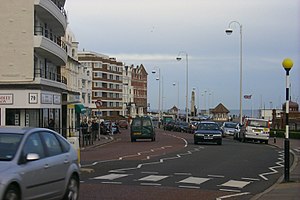
Bexhill-on-Sea
Bexhill 2005.
Bexhill-on-Sea, som oftest kun kaldt for Bexhill, er en by og et badested i amtet East Sussex i det sydlige England i distriktet Rother. Byen har en befolkning på omkring 40.000 mennesker. Rother Swim Academy ligger her. Byens oprindelige angelsaksiske navn var Bexelei, fra leah, en skov/skovlysning hvor der voksede buksbomtræer.